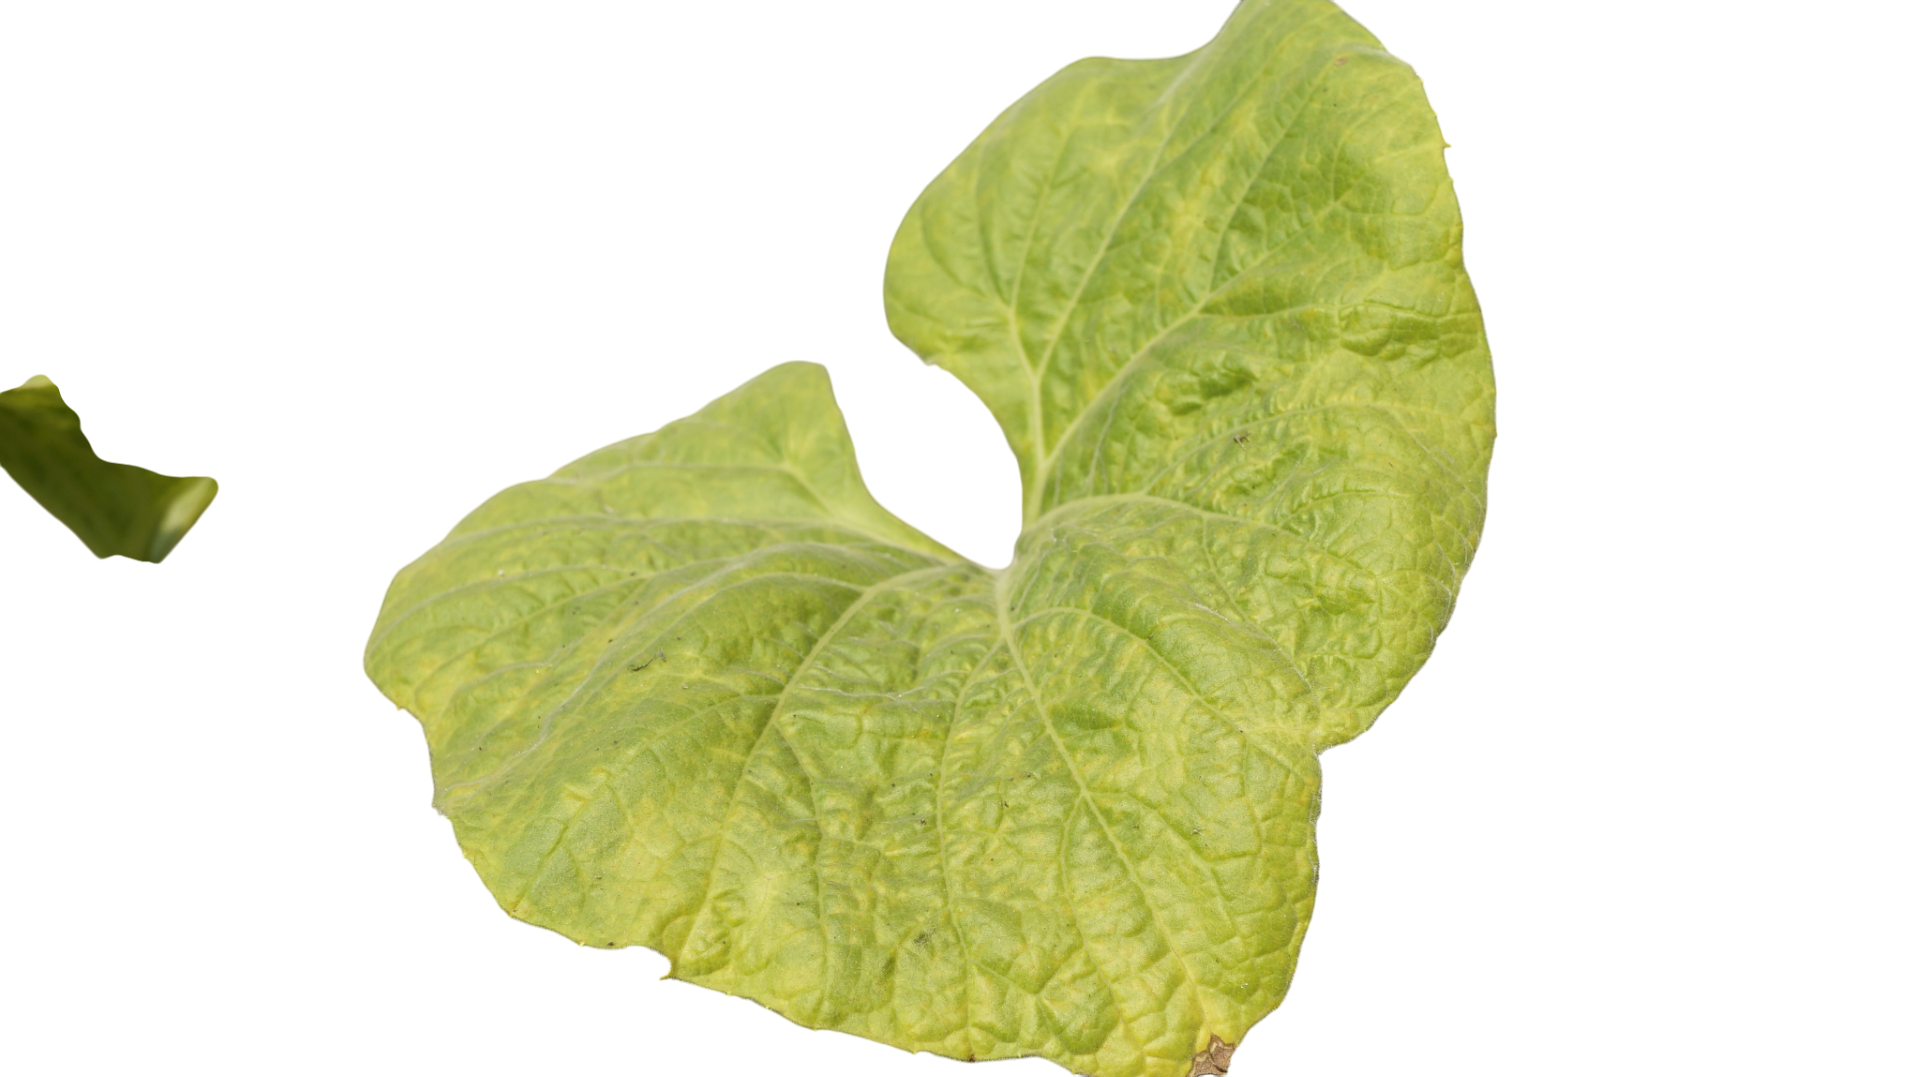
Crop: Bottle Gourd
Label: Downy_Mildew